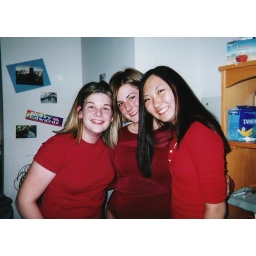
The girls in red